Laverlochère

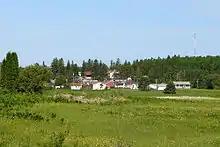

In 1895, the geographic township of Laverlochère was created and began to see its first settlers. At the beginning of the 20th century, the parish of St-Isidore-de-Laverlochère was founded, named after the patron saint of farmers Isidore the Laborer.